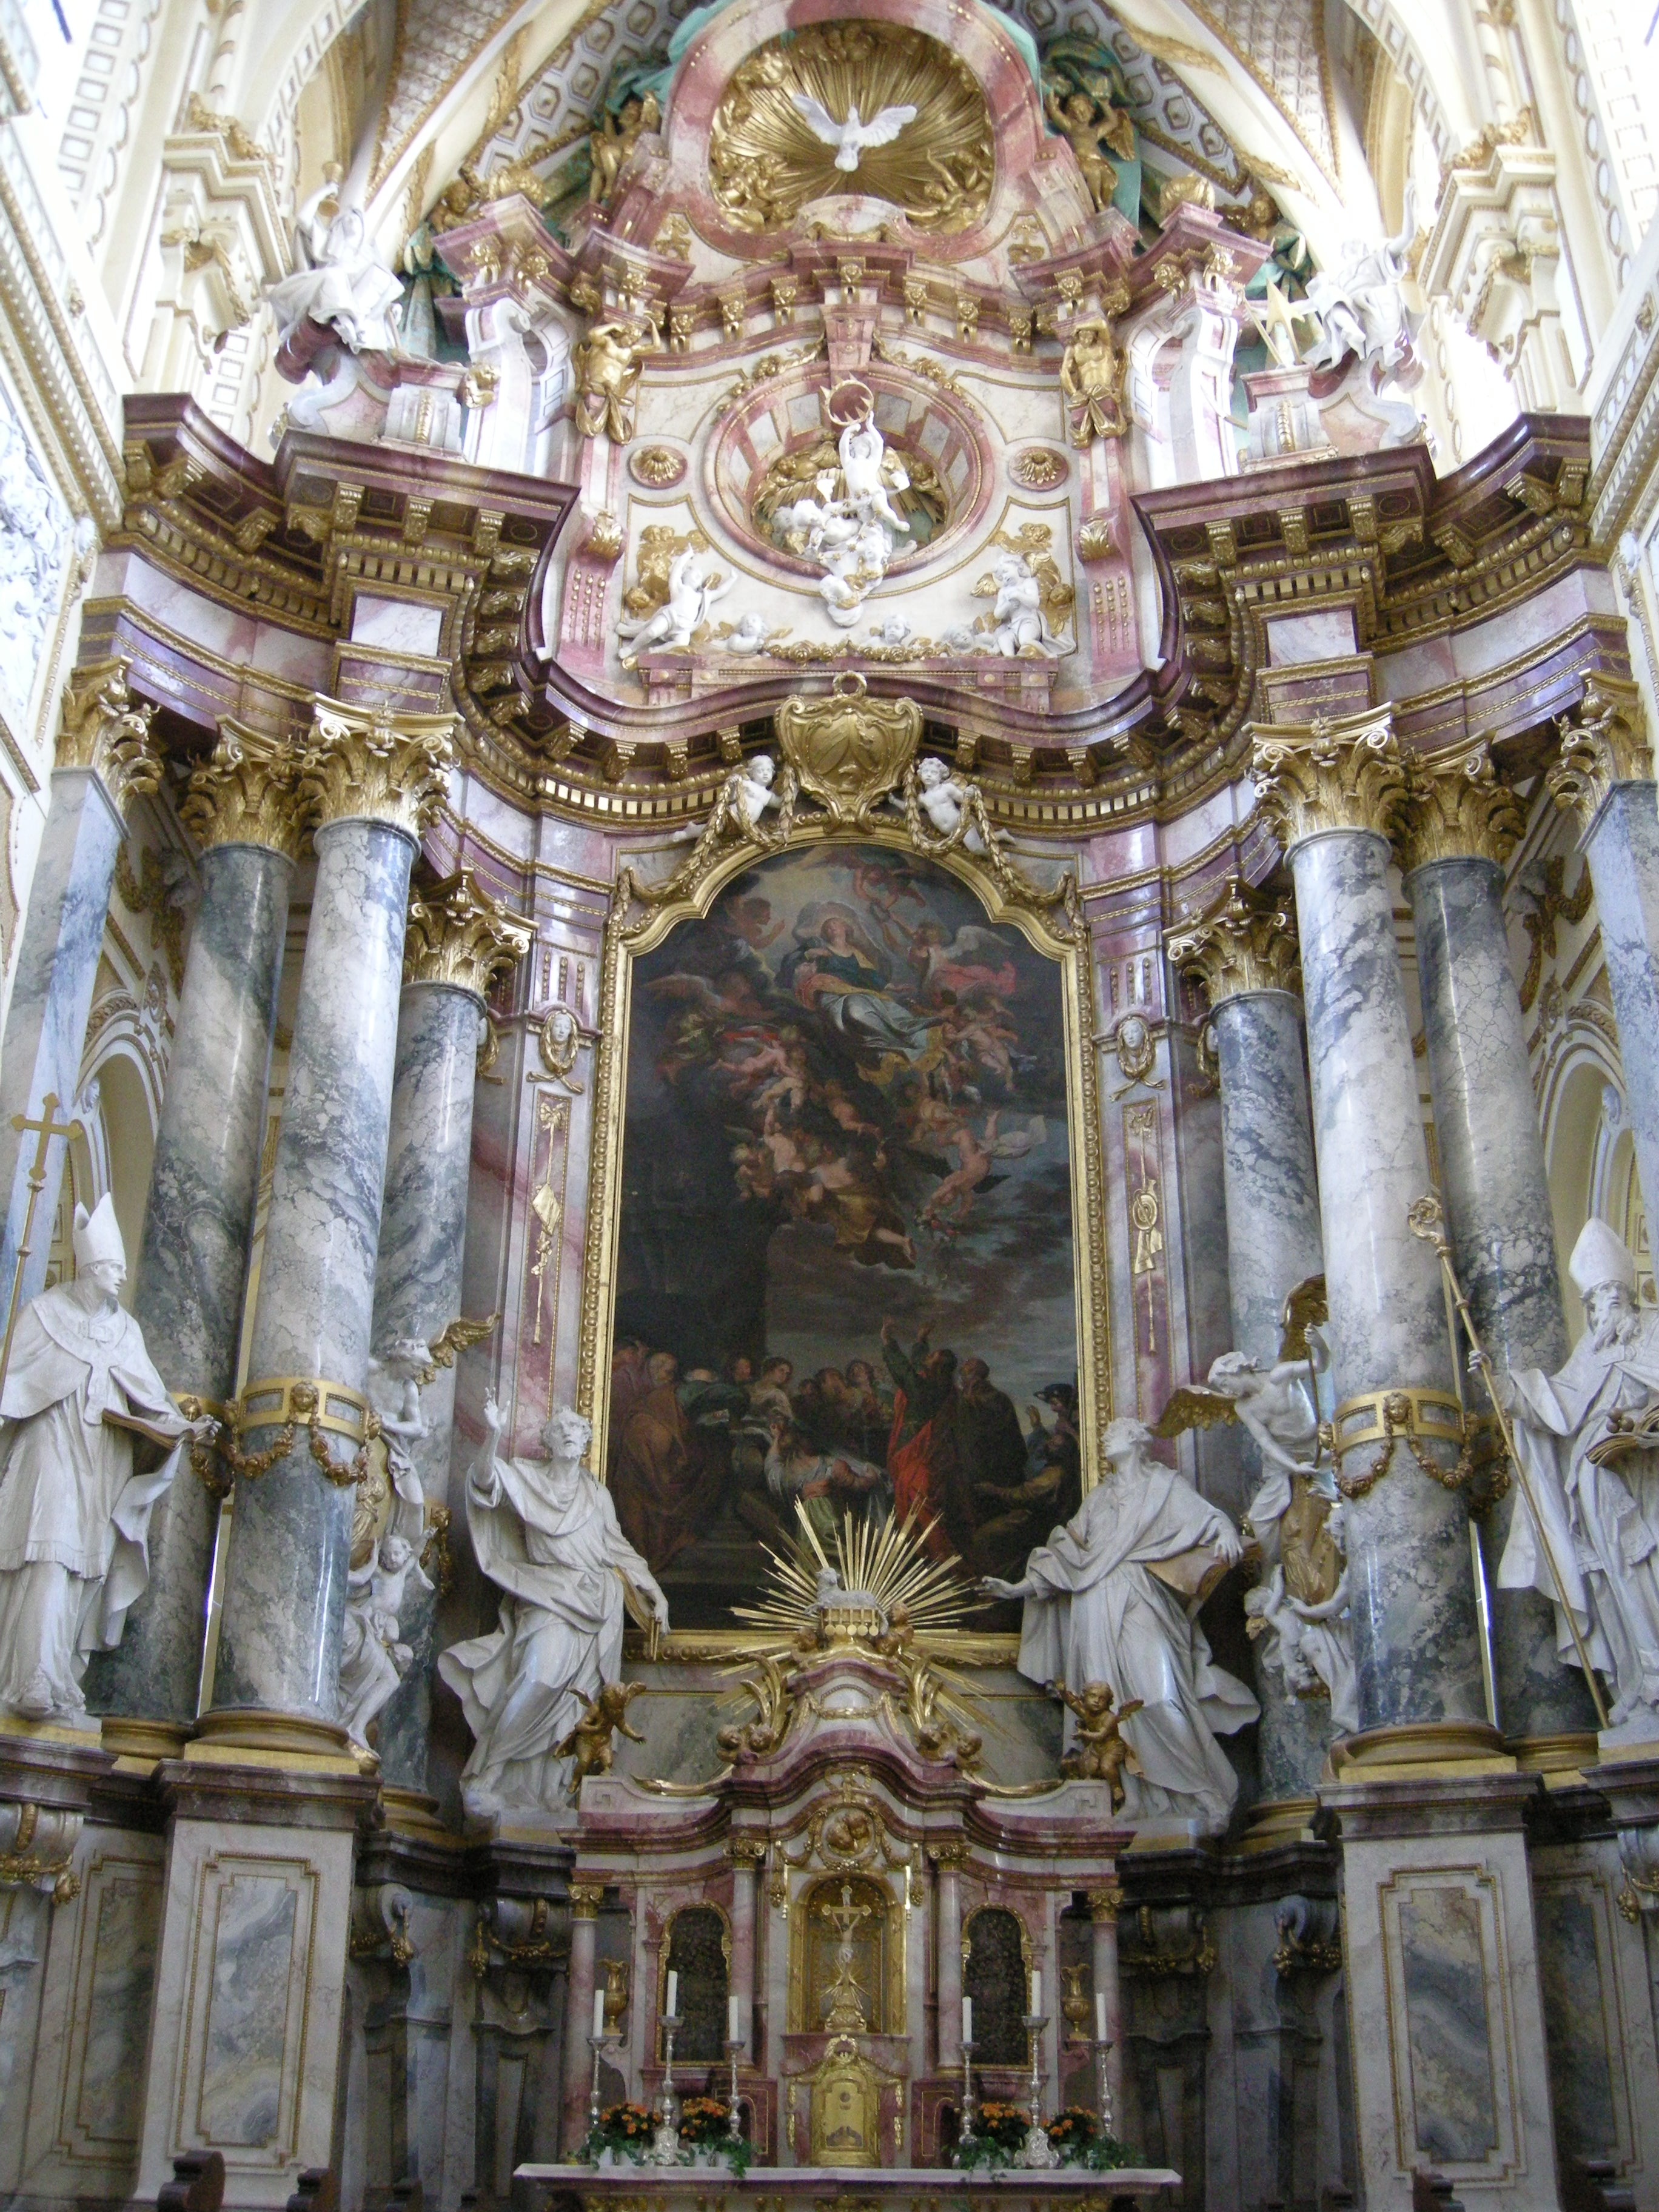
architecture, building, palace, facade, church, cathedral, chapel, place of worship, baptistery, temple, altar, monastery, basilica, baroque, ancient history, byzantine architecture